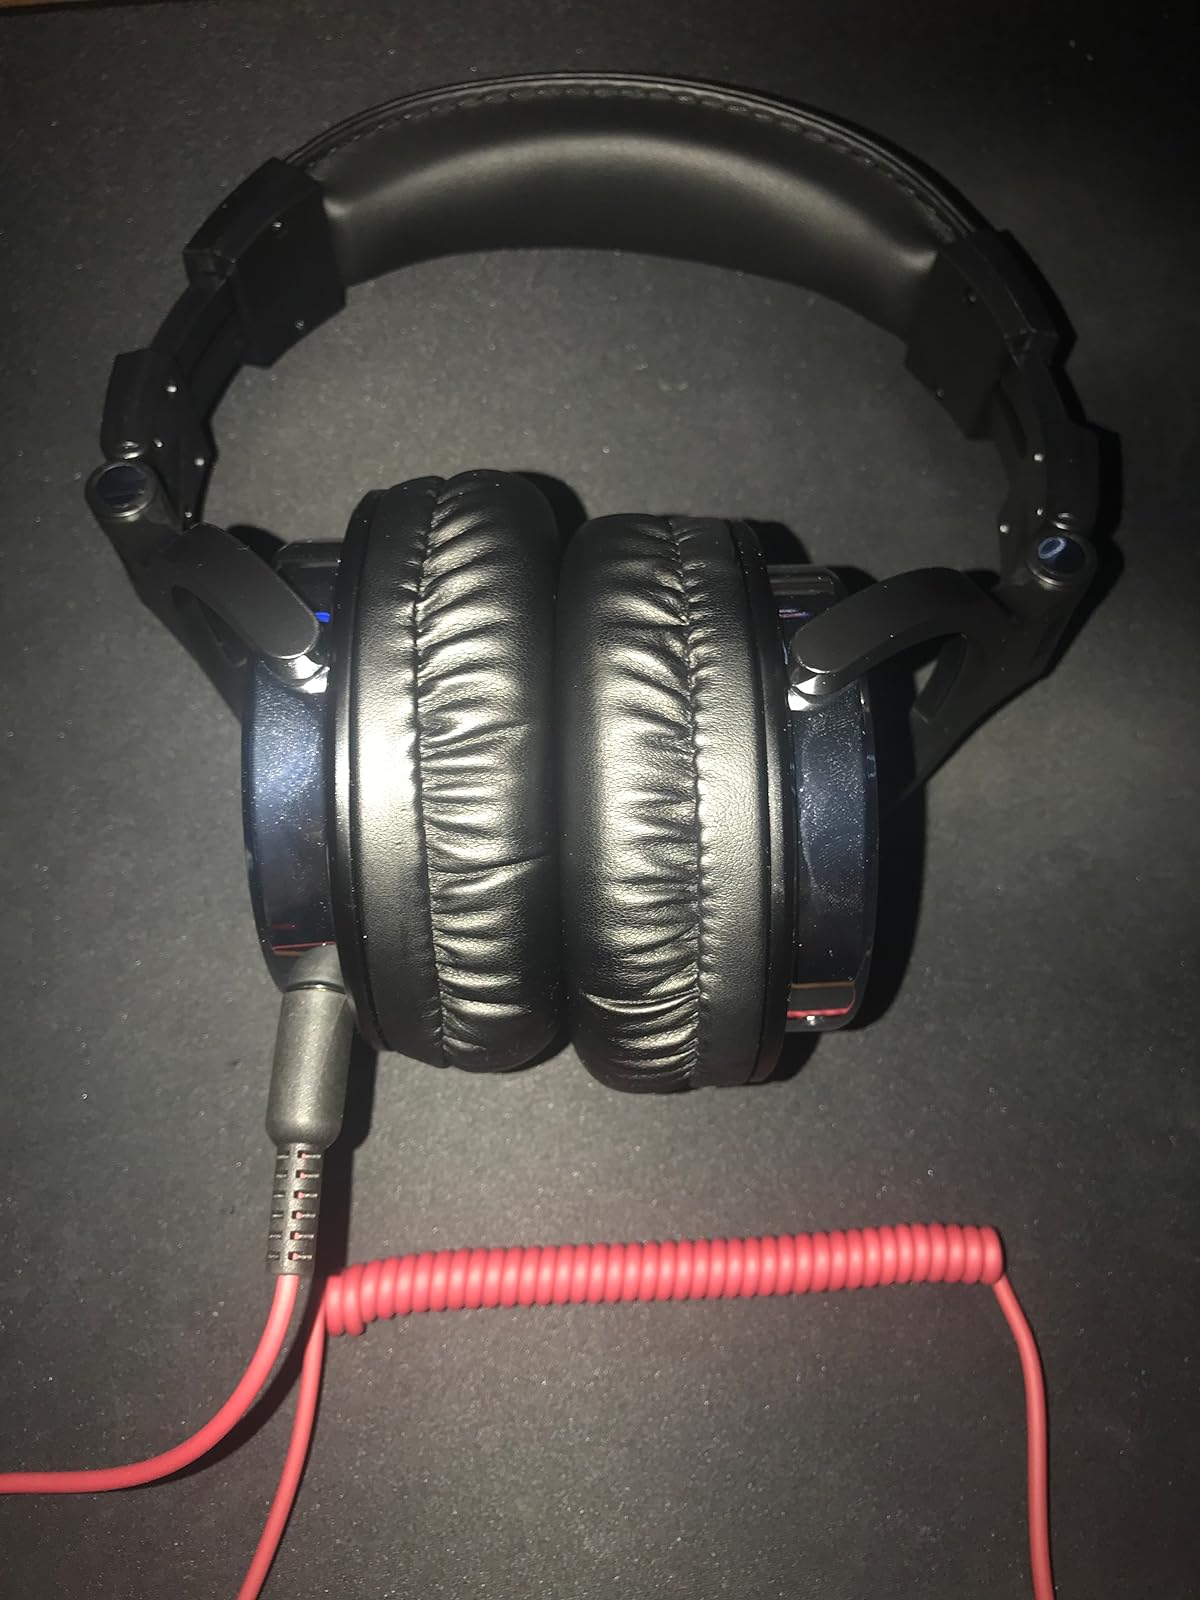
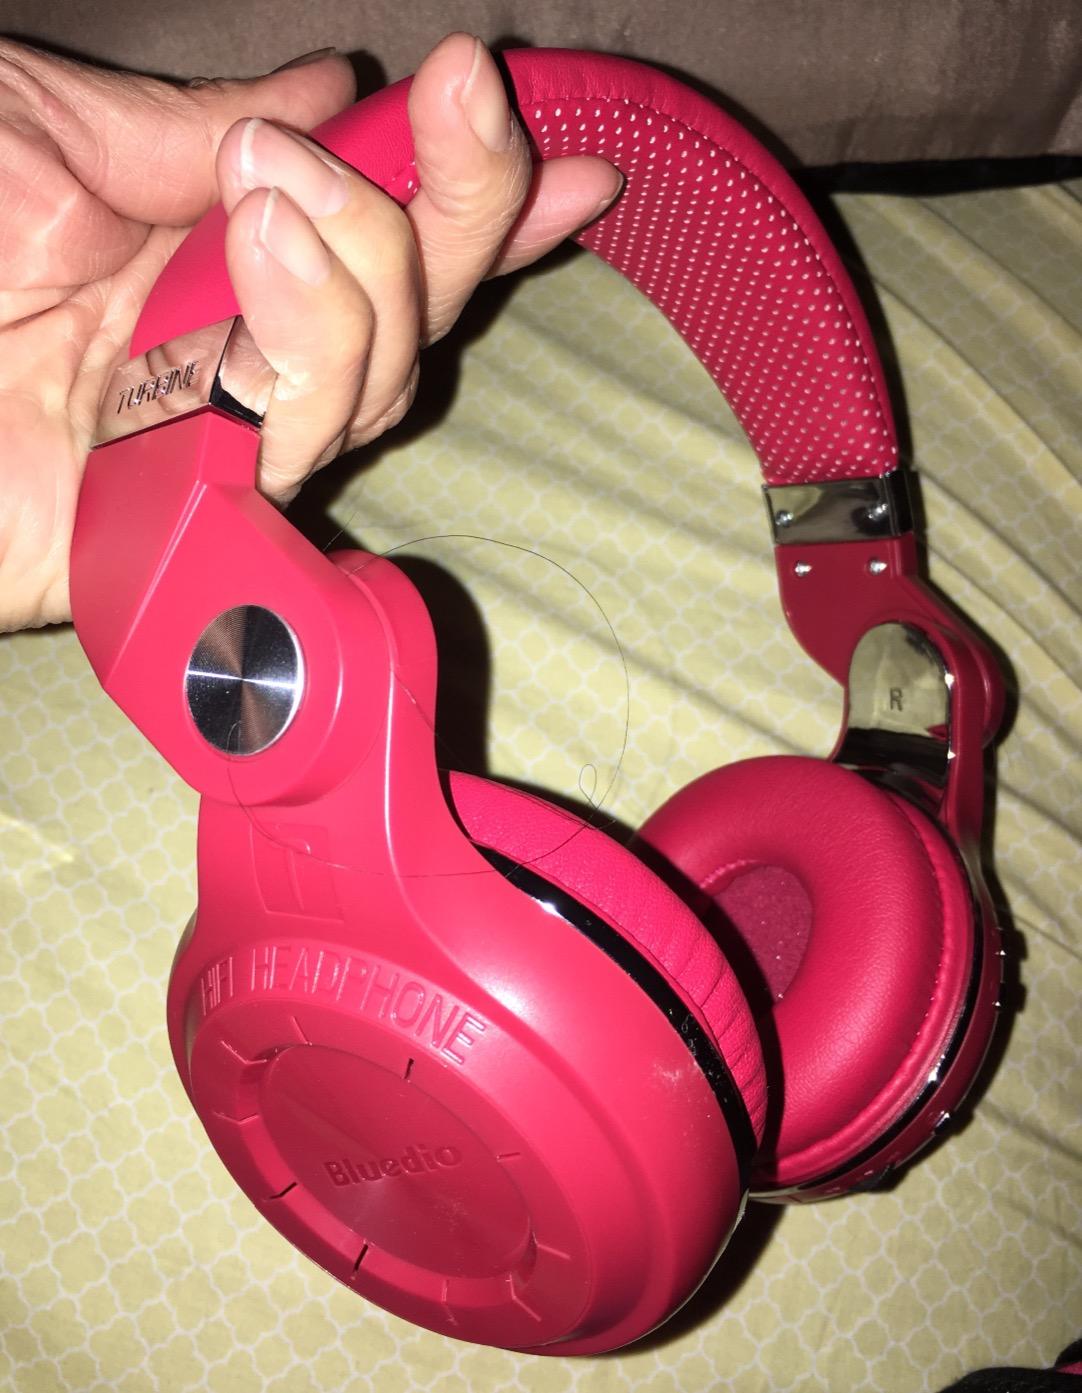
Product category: headphones
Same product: no